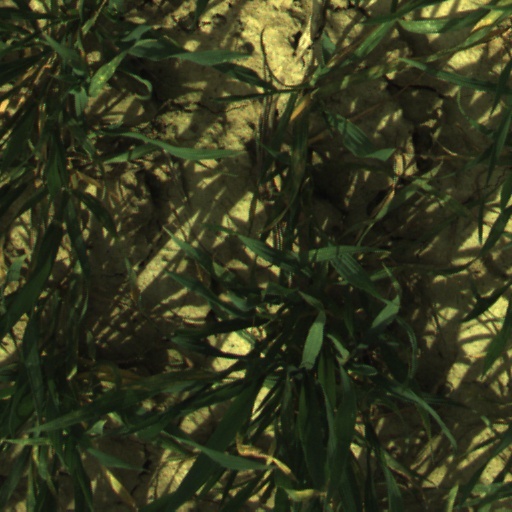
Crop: wheat